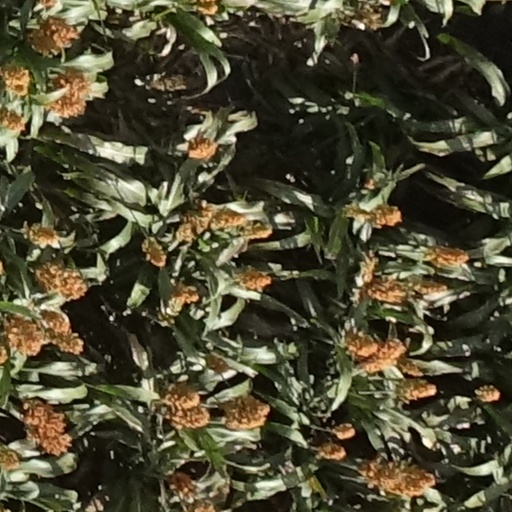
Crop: sorghum